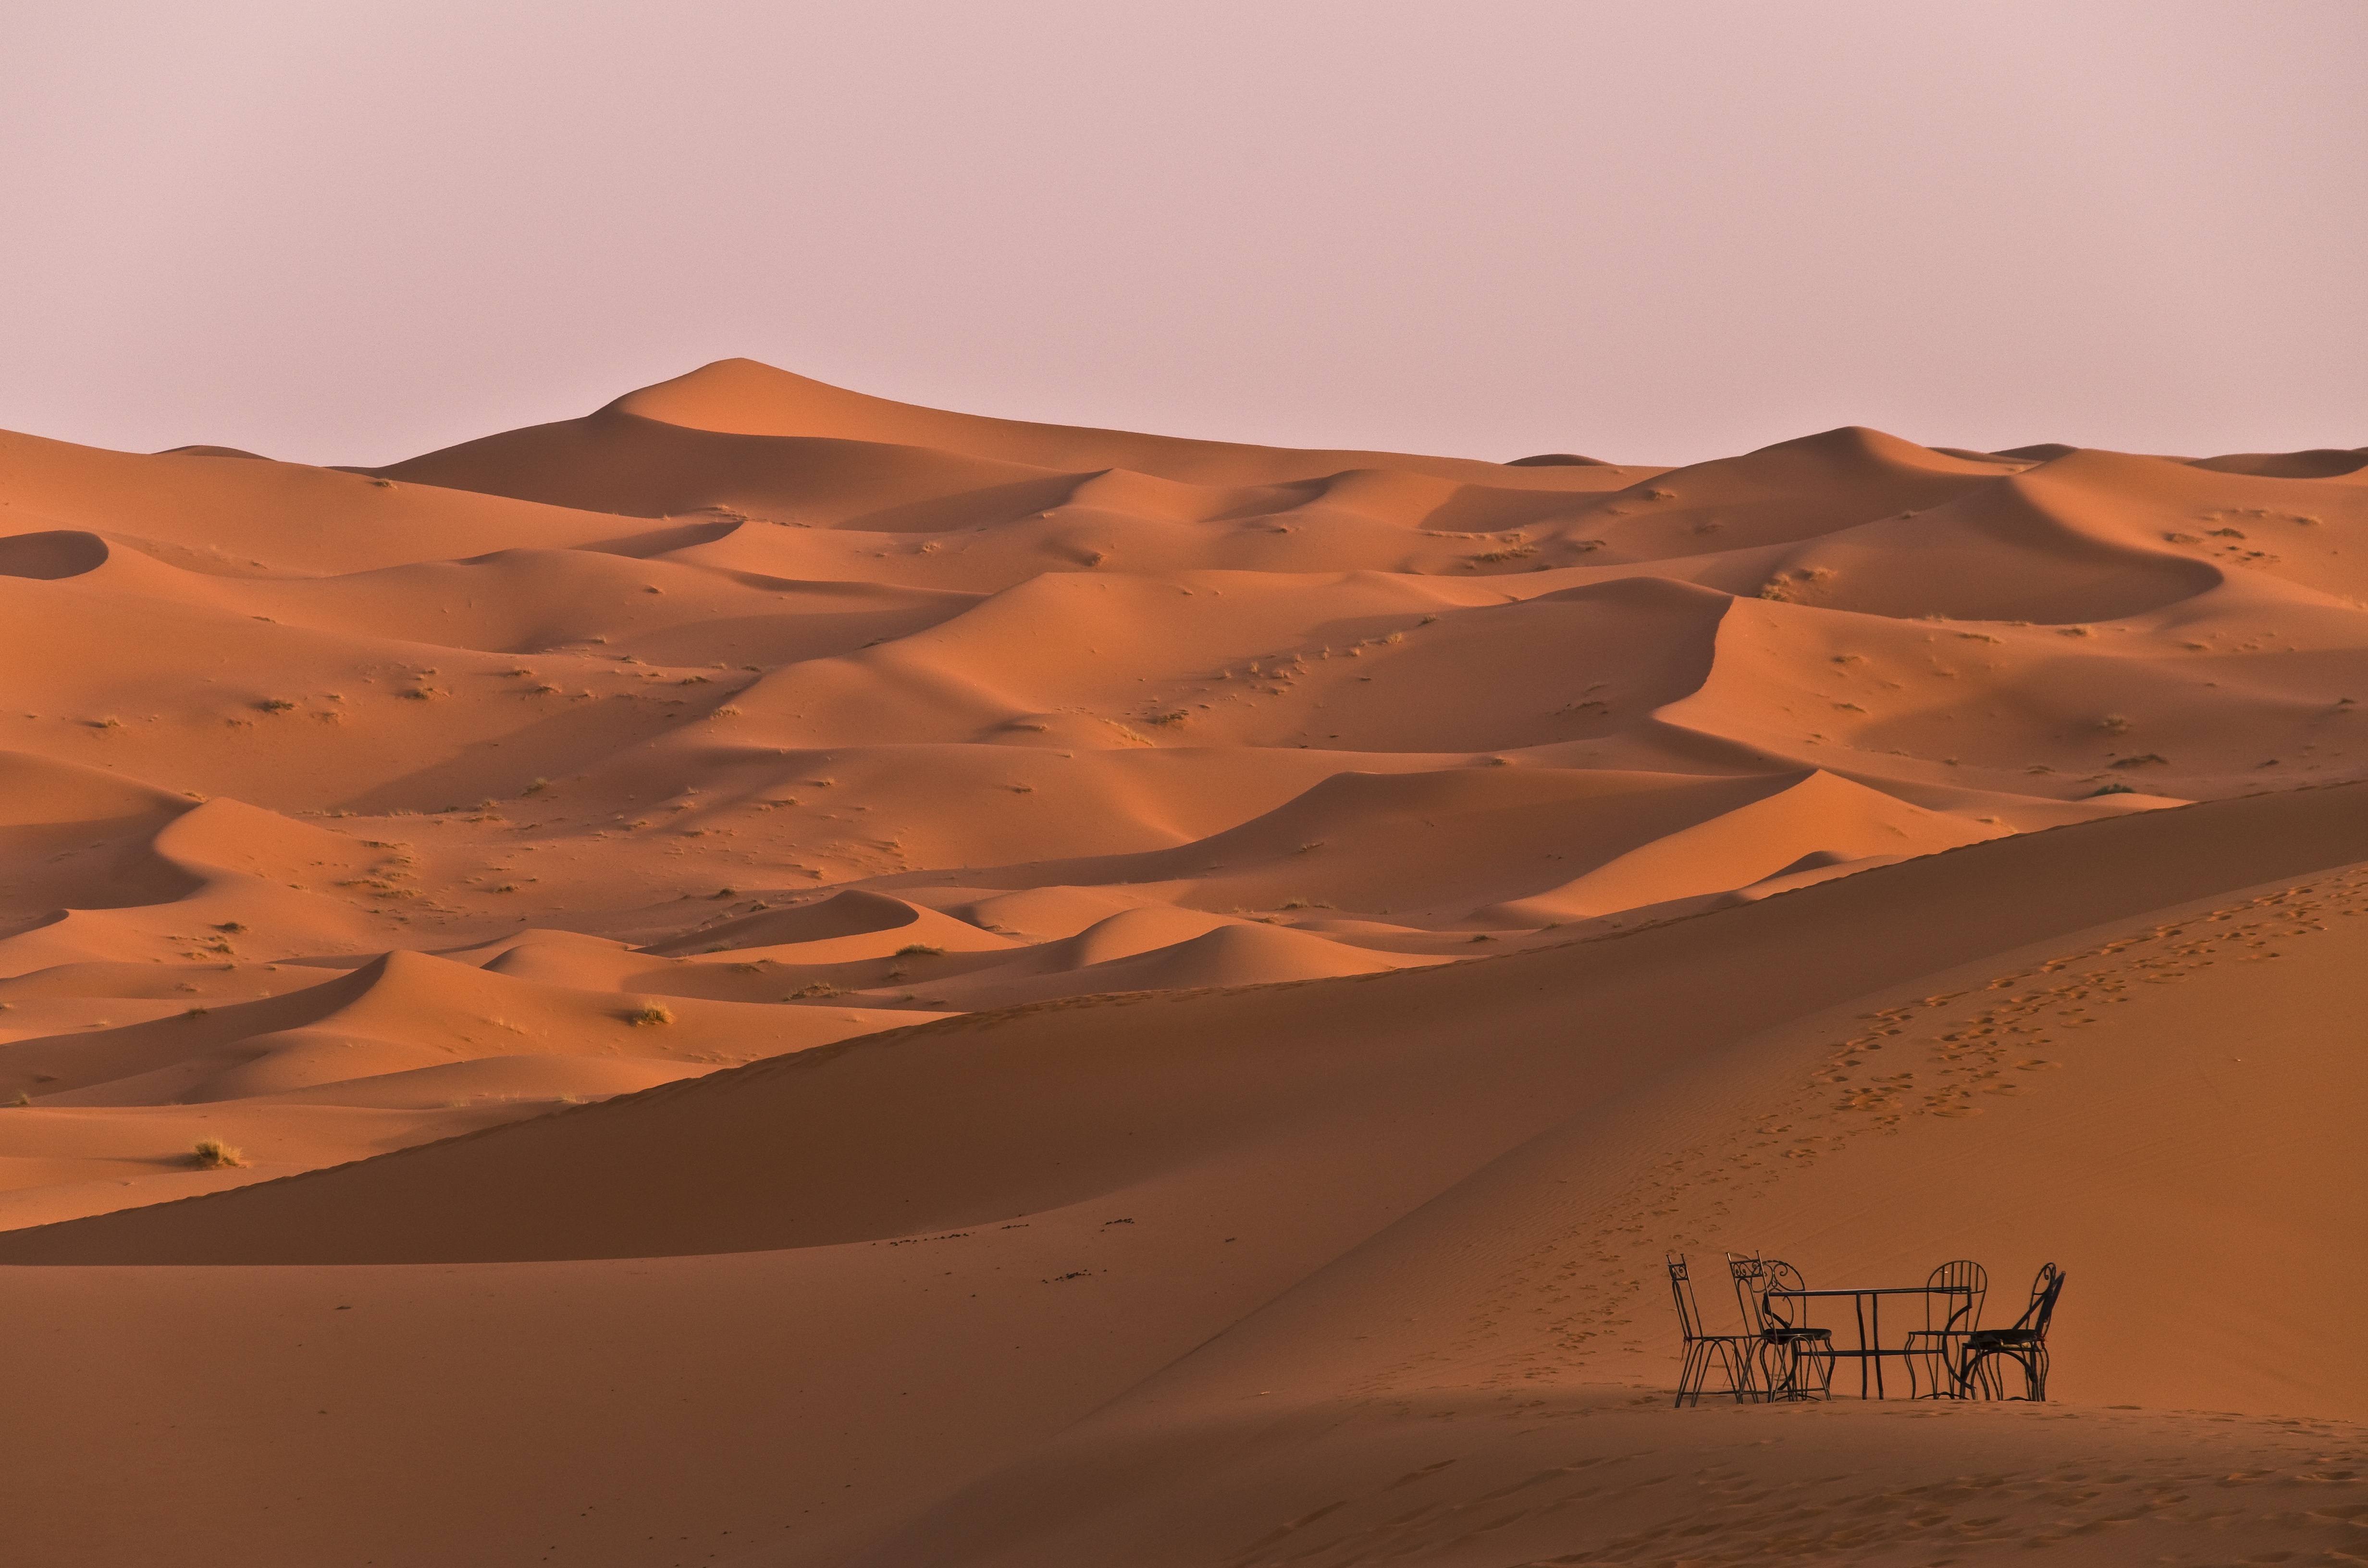
landscape, sand, sun, desert, dunes, morocco, habitat, sahara, wadi, landform, erg, seating arrangement, natural environment, geographical feature, aeolian landform, singing sand